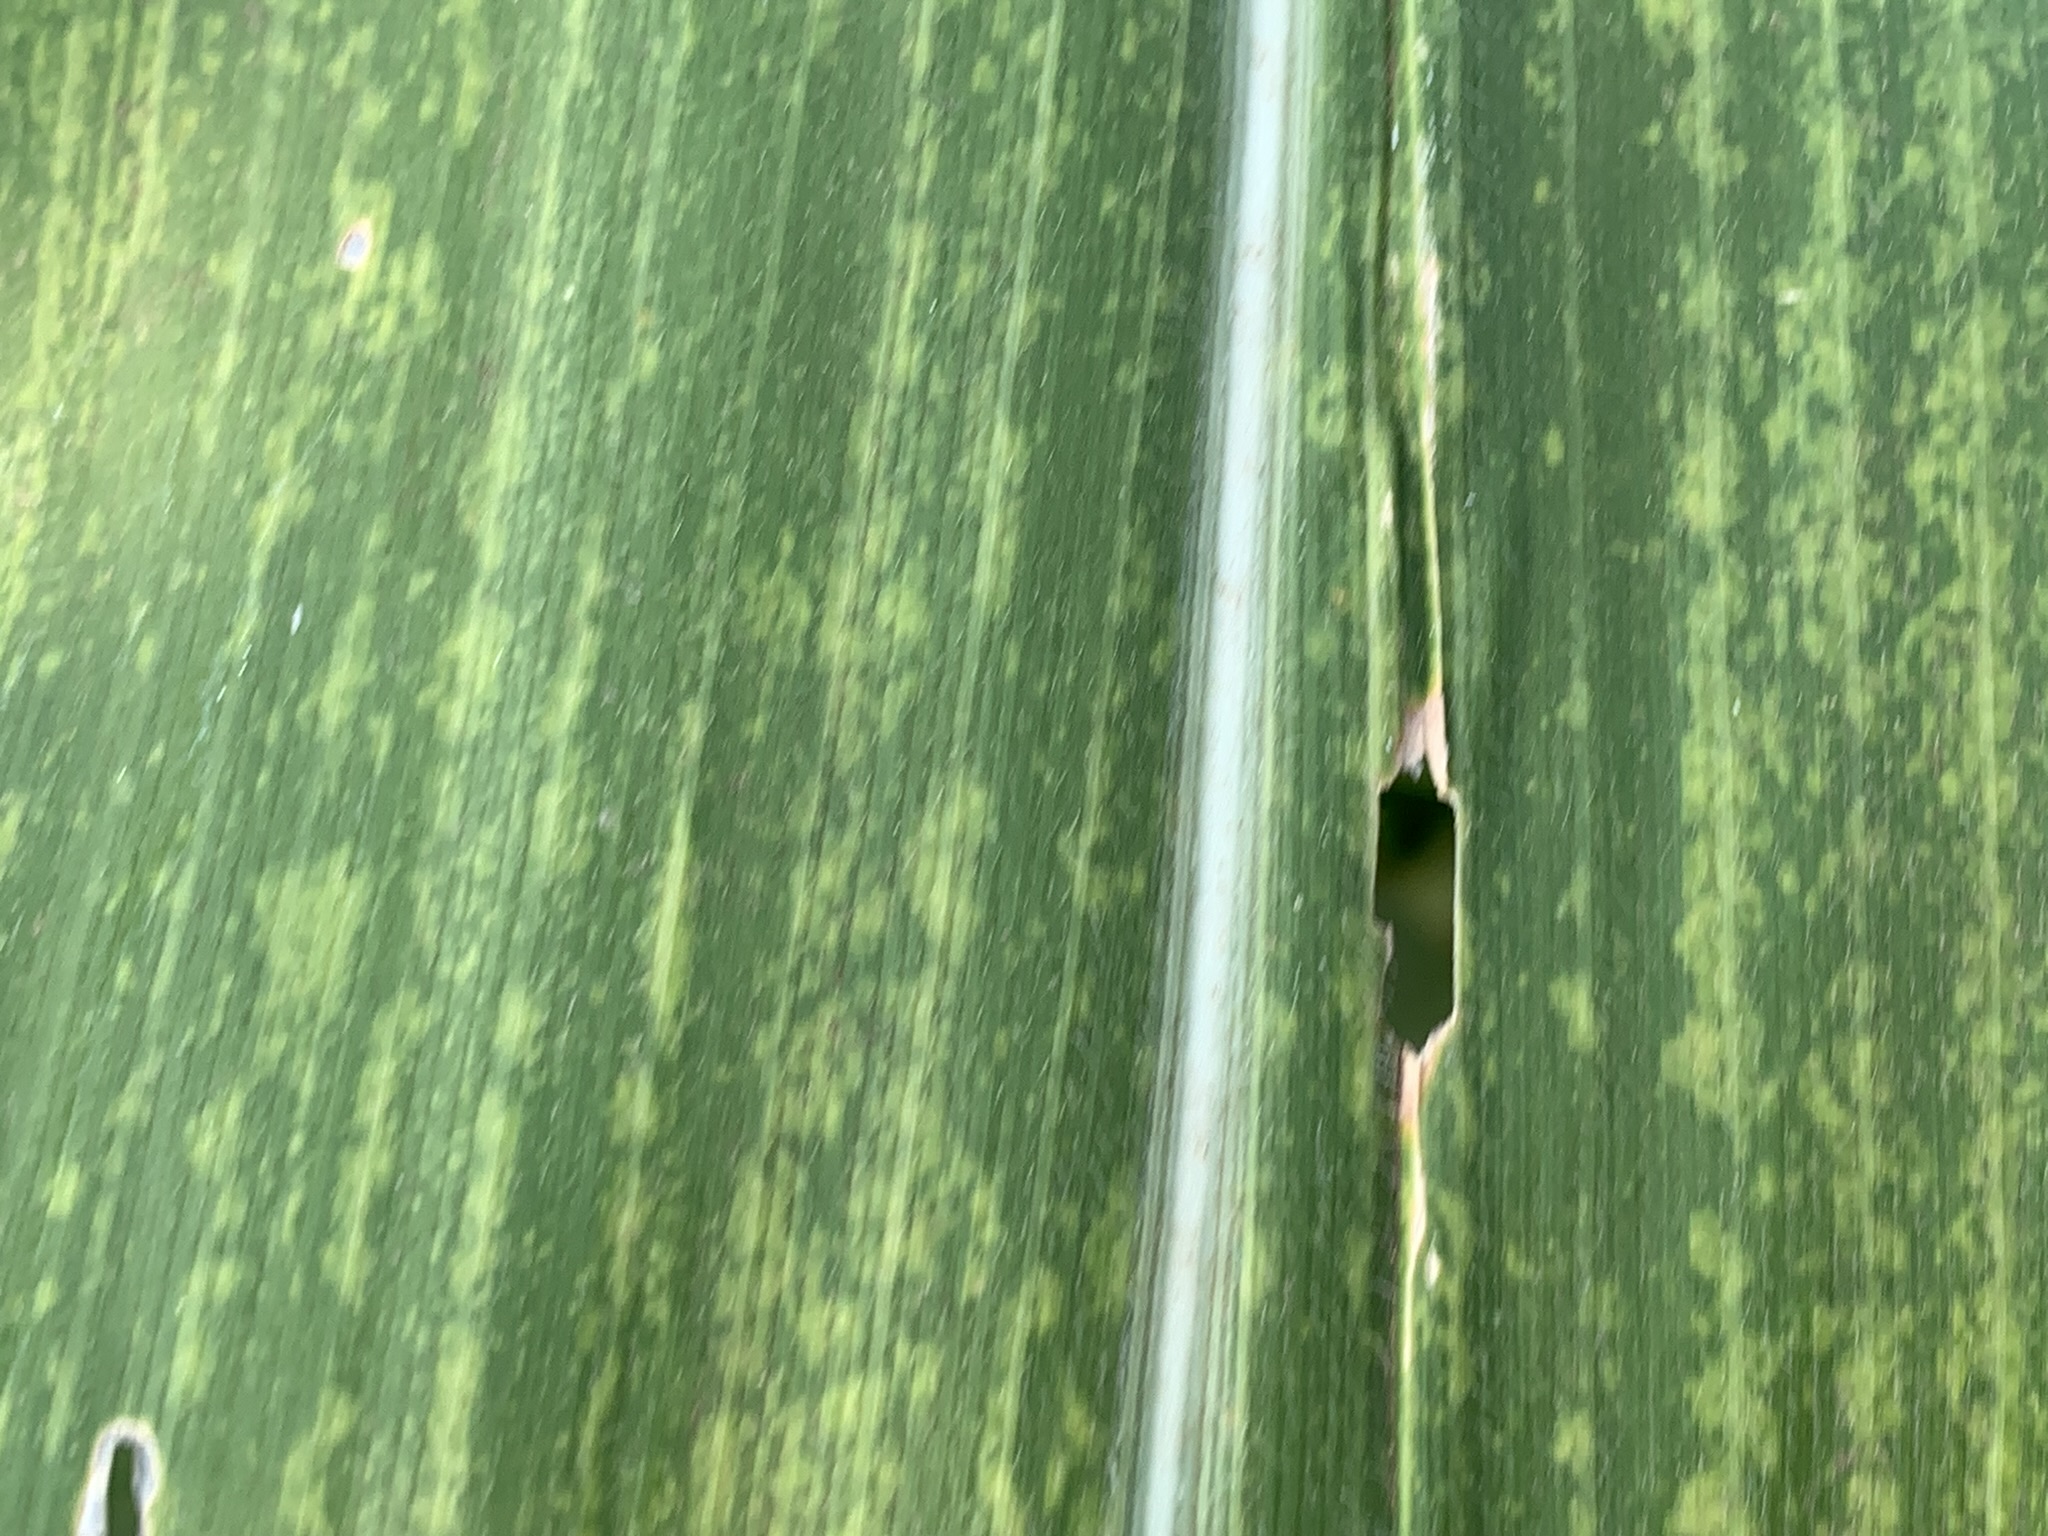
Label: MLN